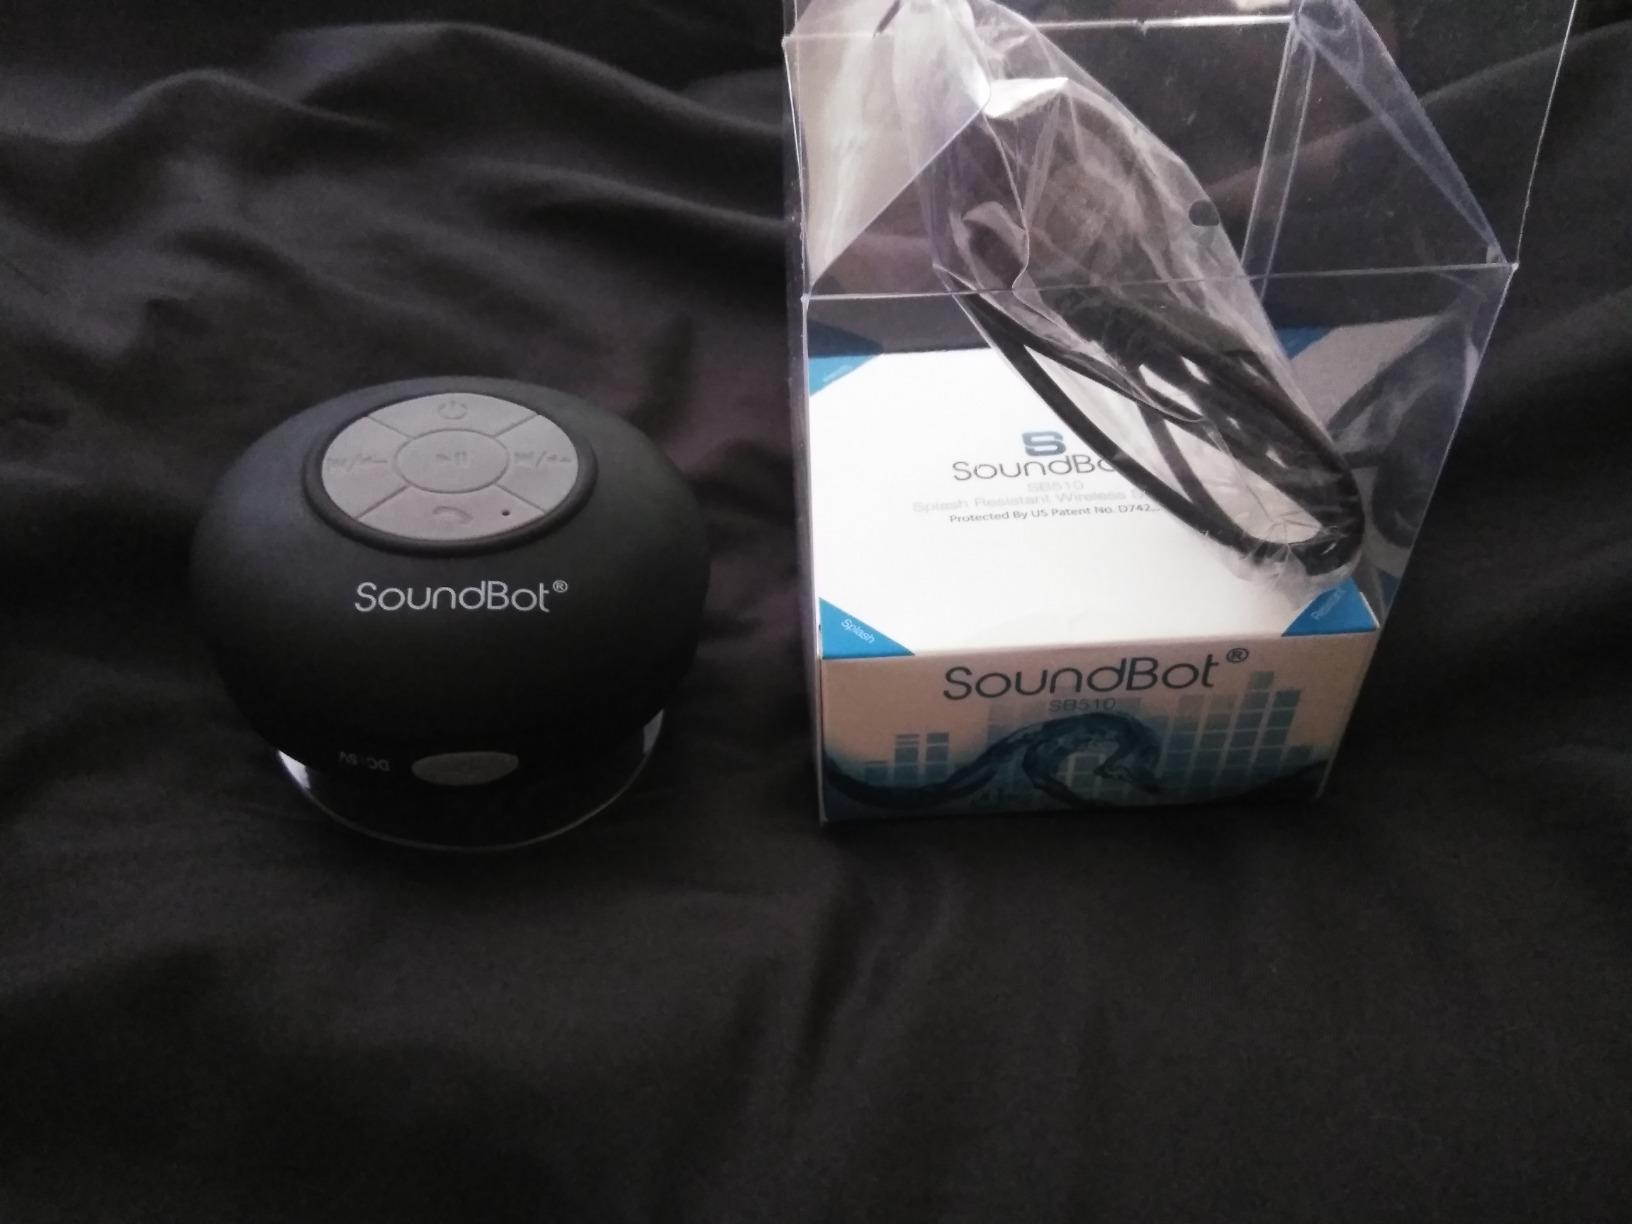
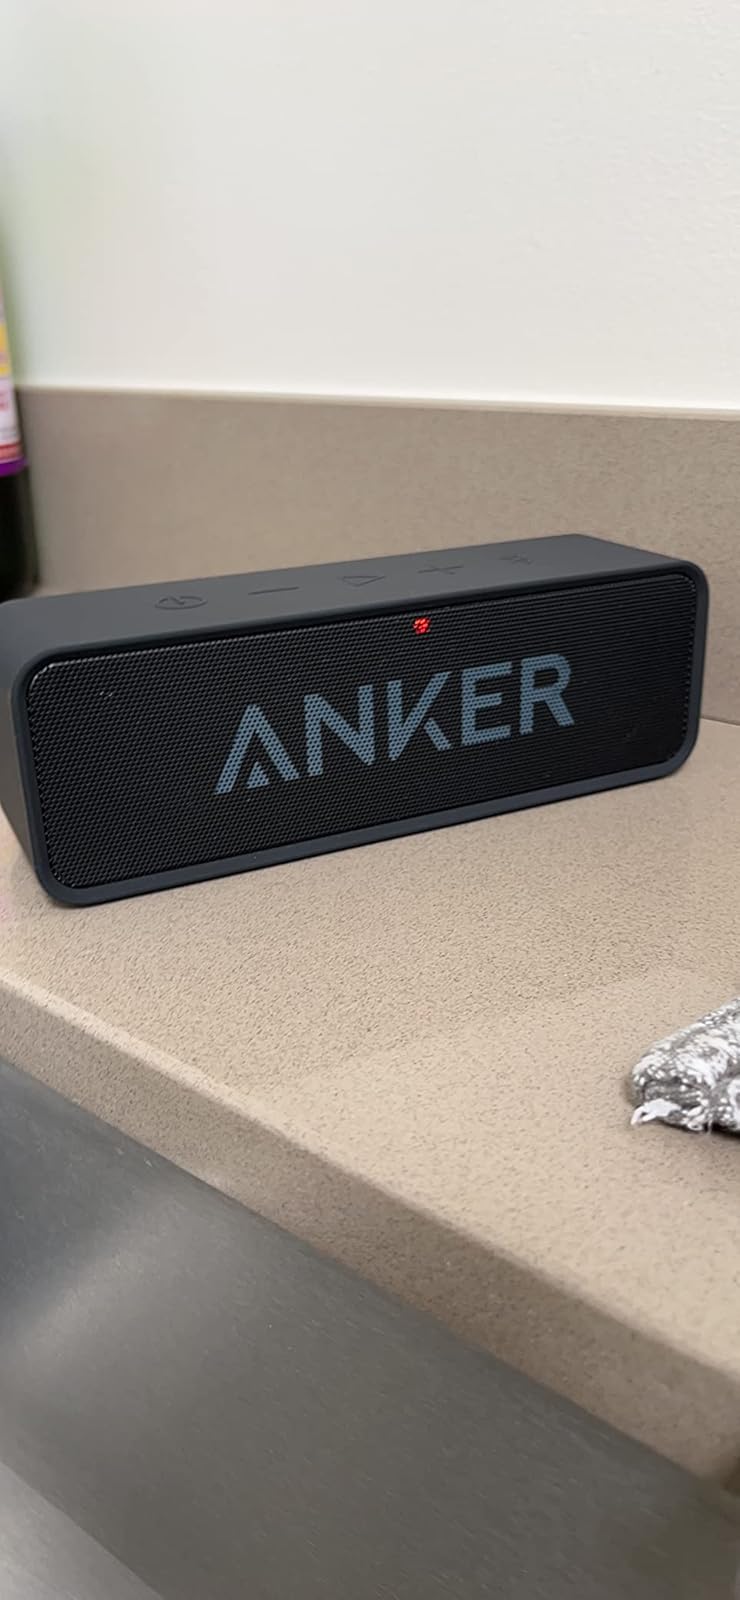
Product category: speaker
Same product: no